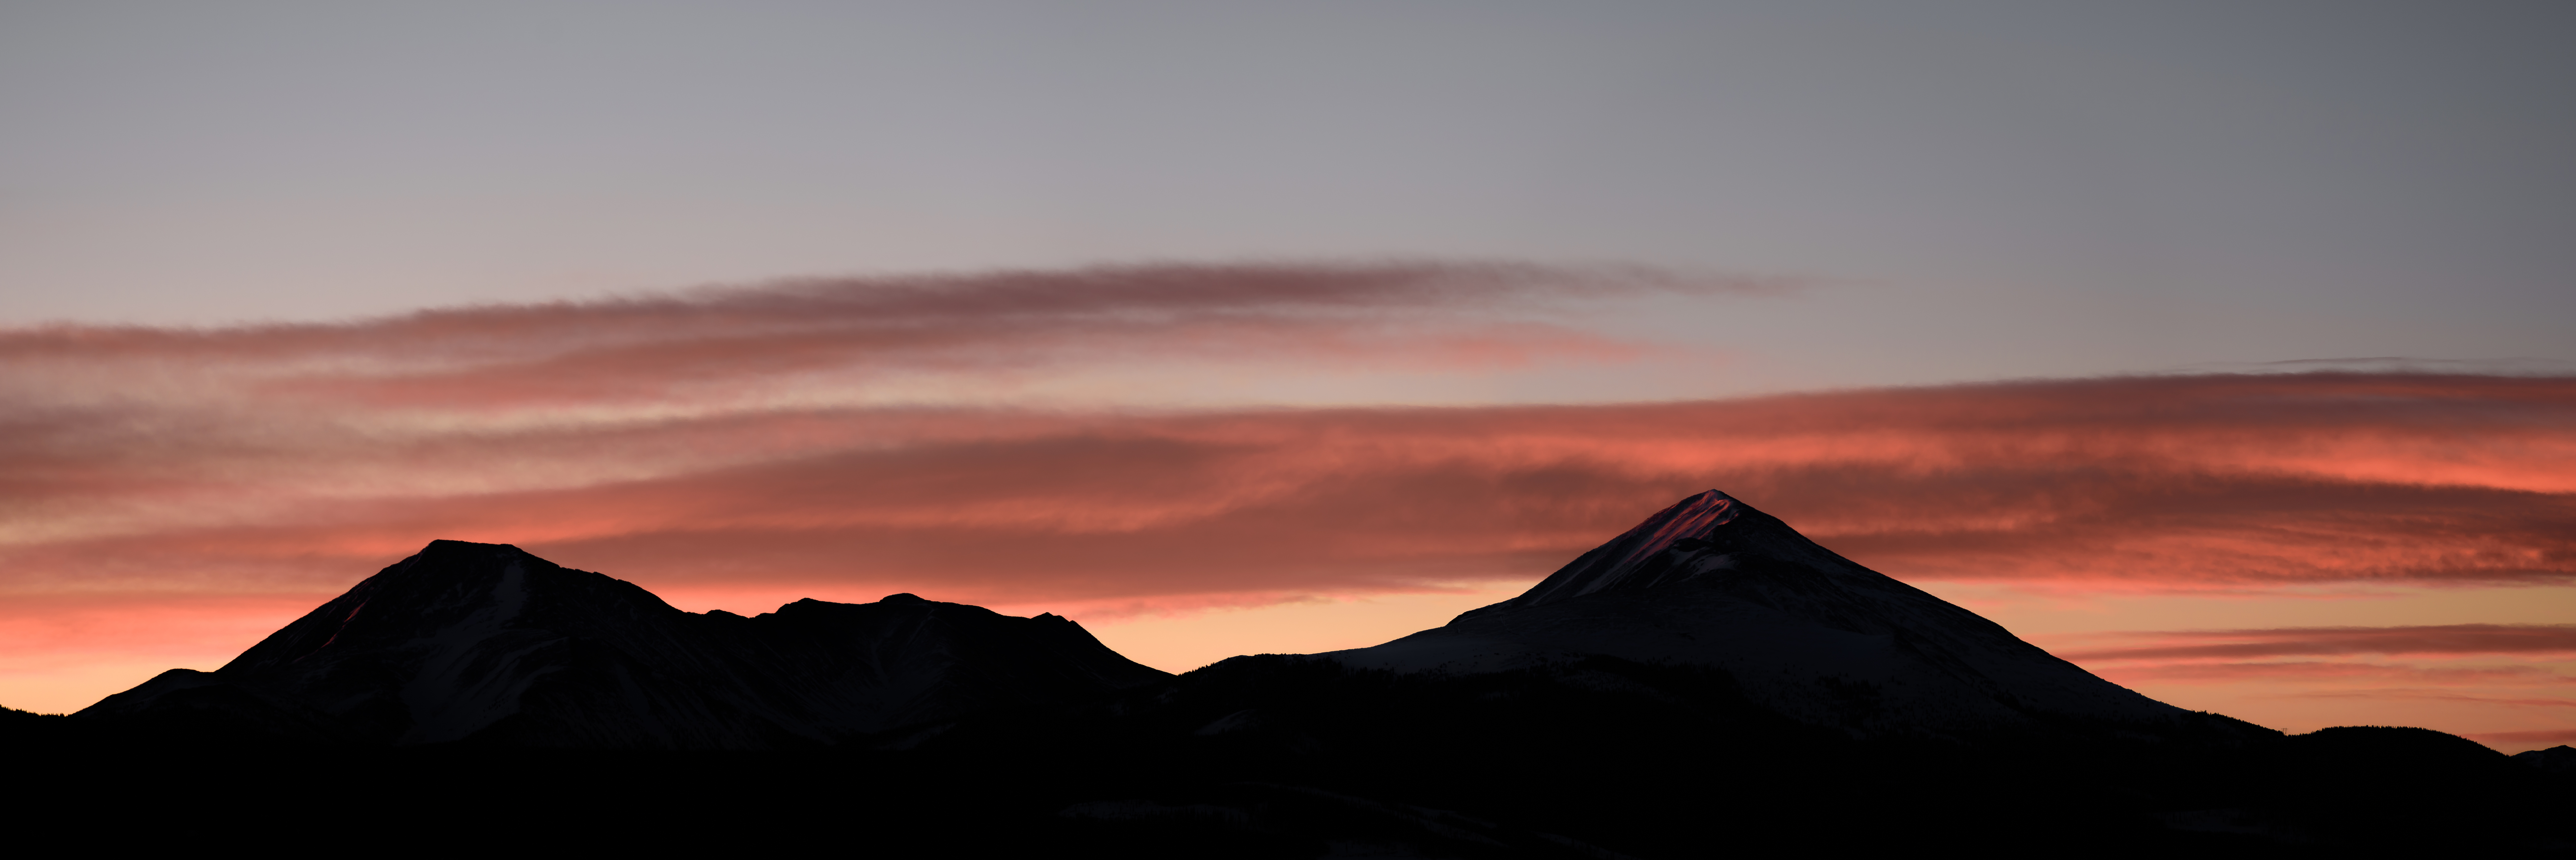
horizon, mountain, cloud, sky, sunrise, sunset, morning, hill, dawn, atmosphere, mountain range, dusk, evening, afterglow, landform, atmospheric phenomenon, mountainous landforms